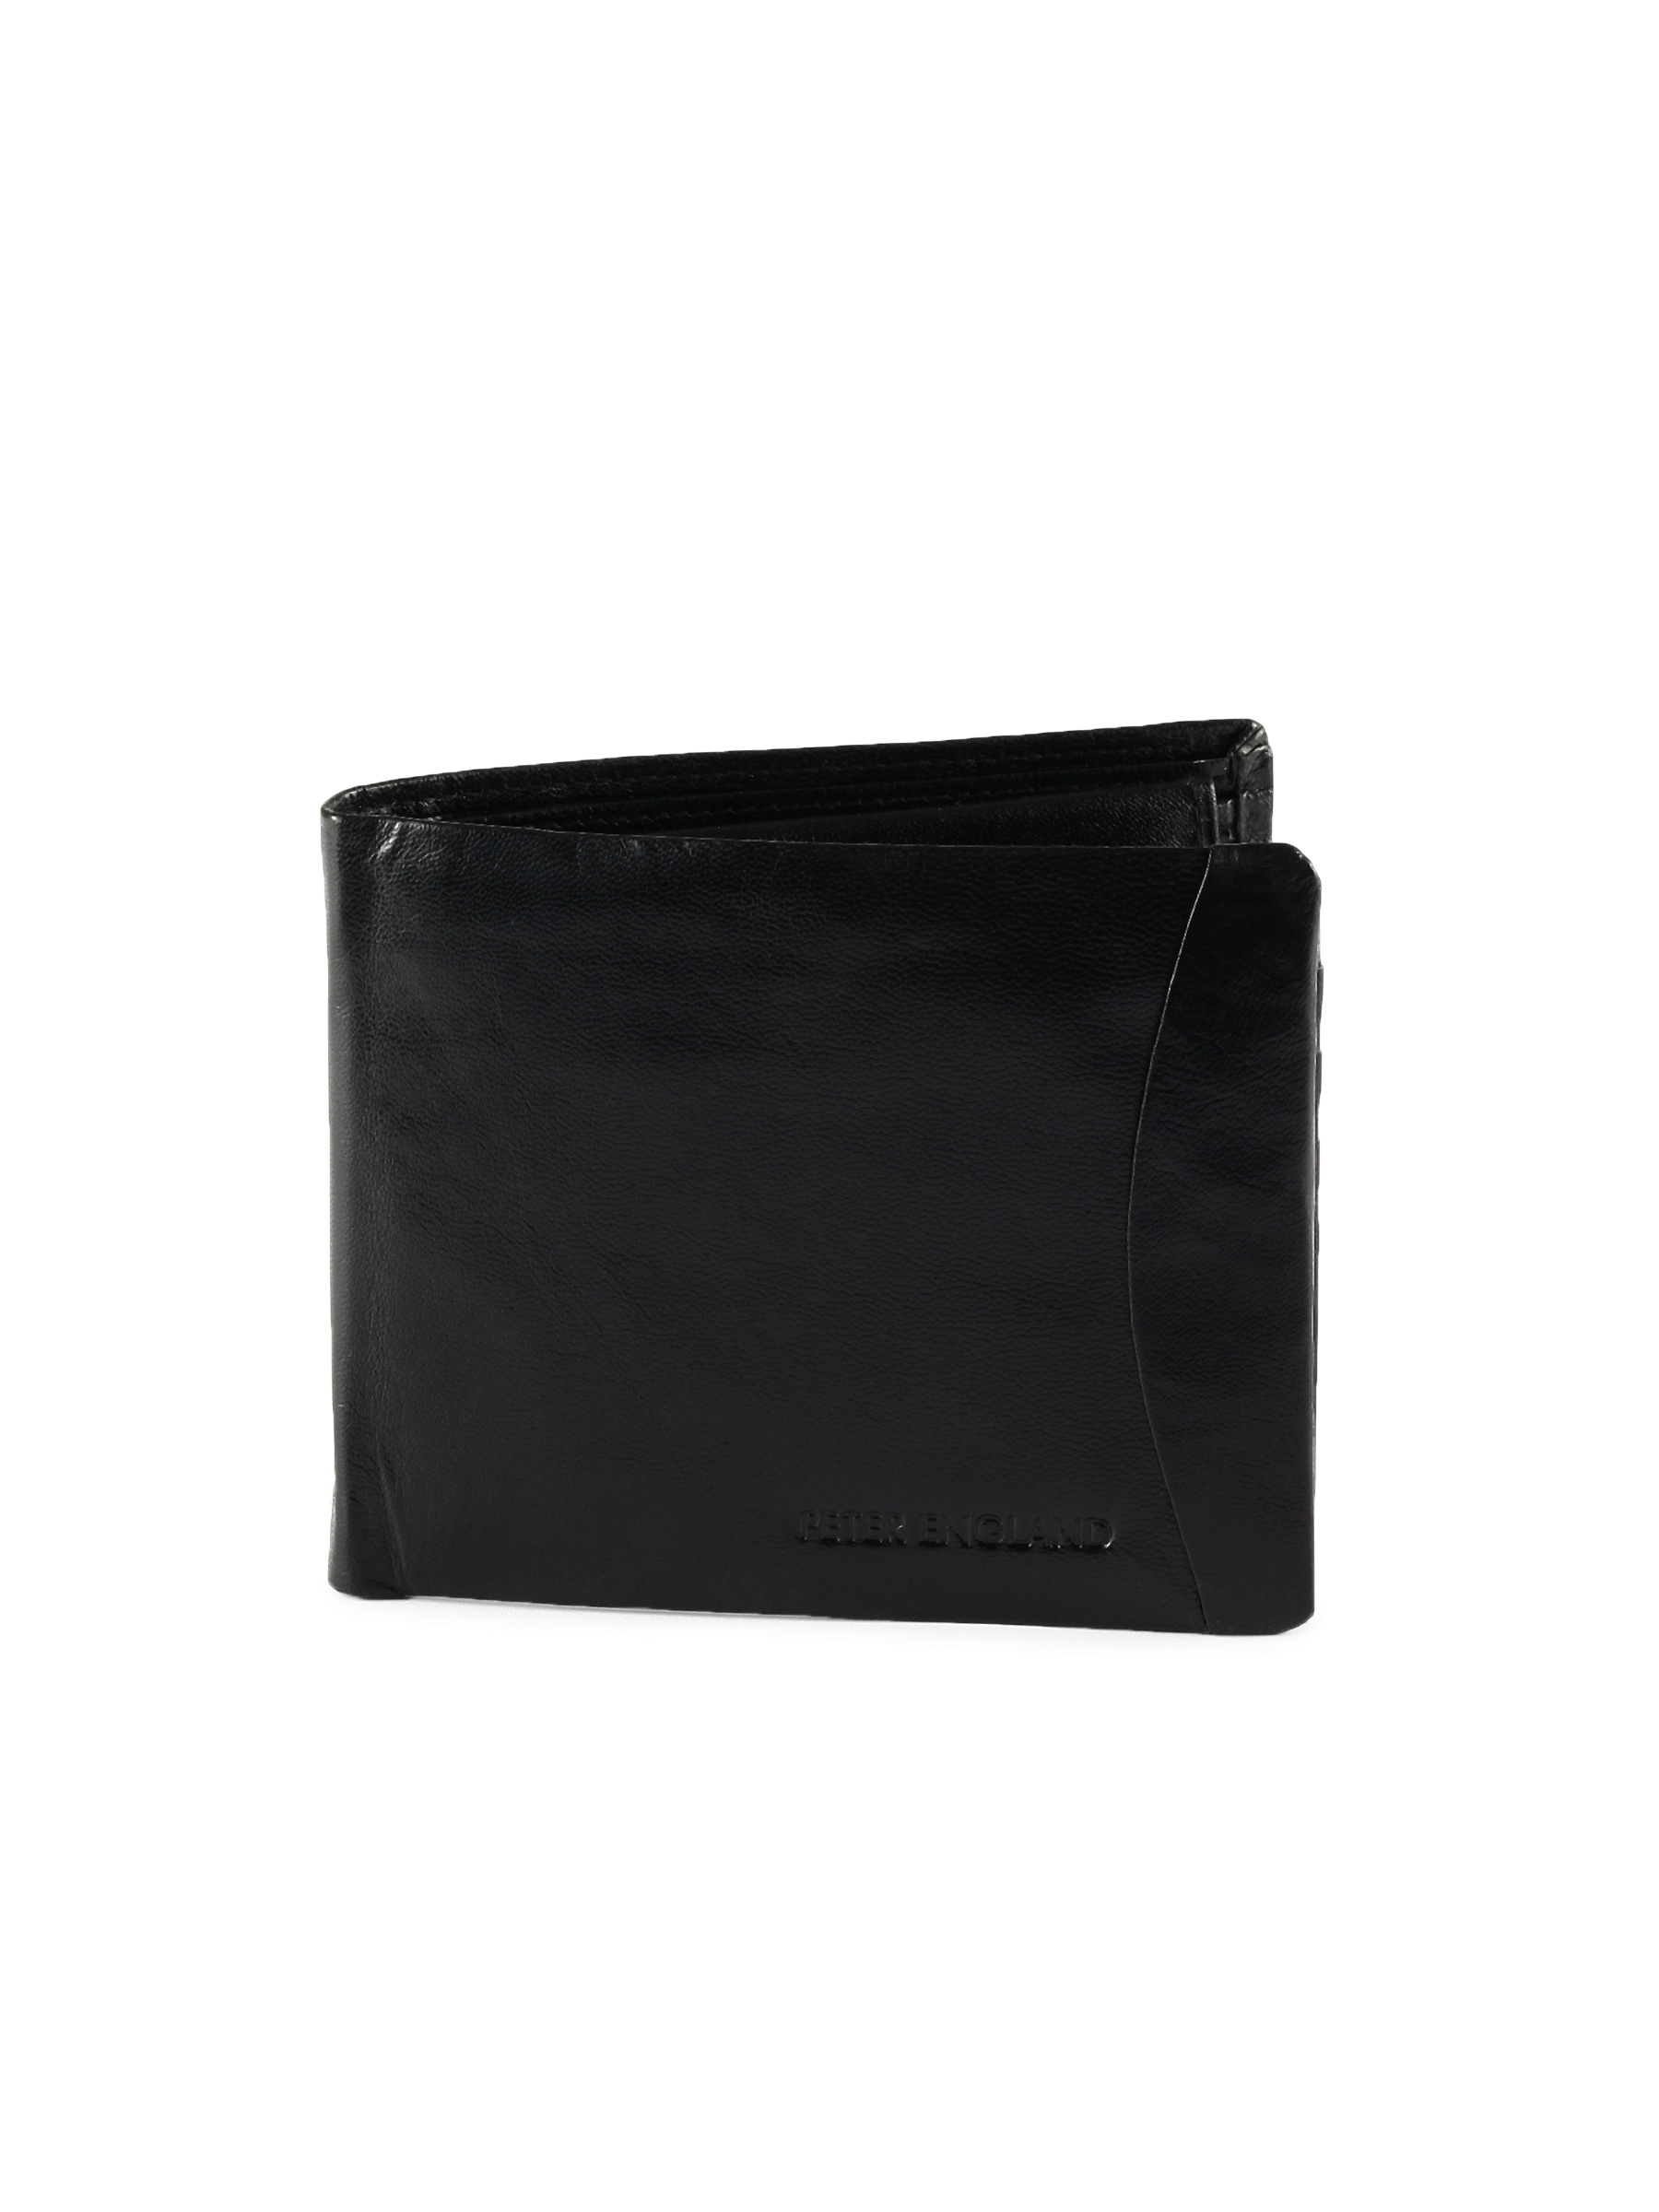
Peter England Men Statements Black Wallet
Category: Accessories / Wallets / Wallets
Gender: Men
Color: Black
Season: Fall 2011
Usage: Formal